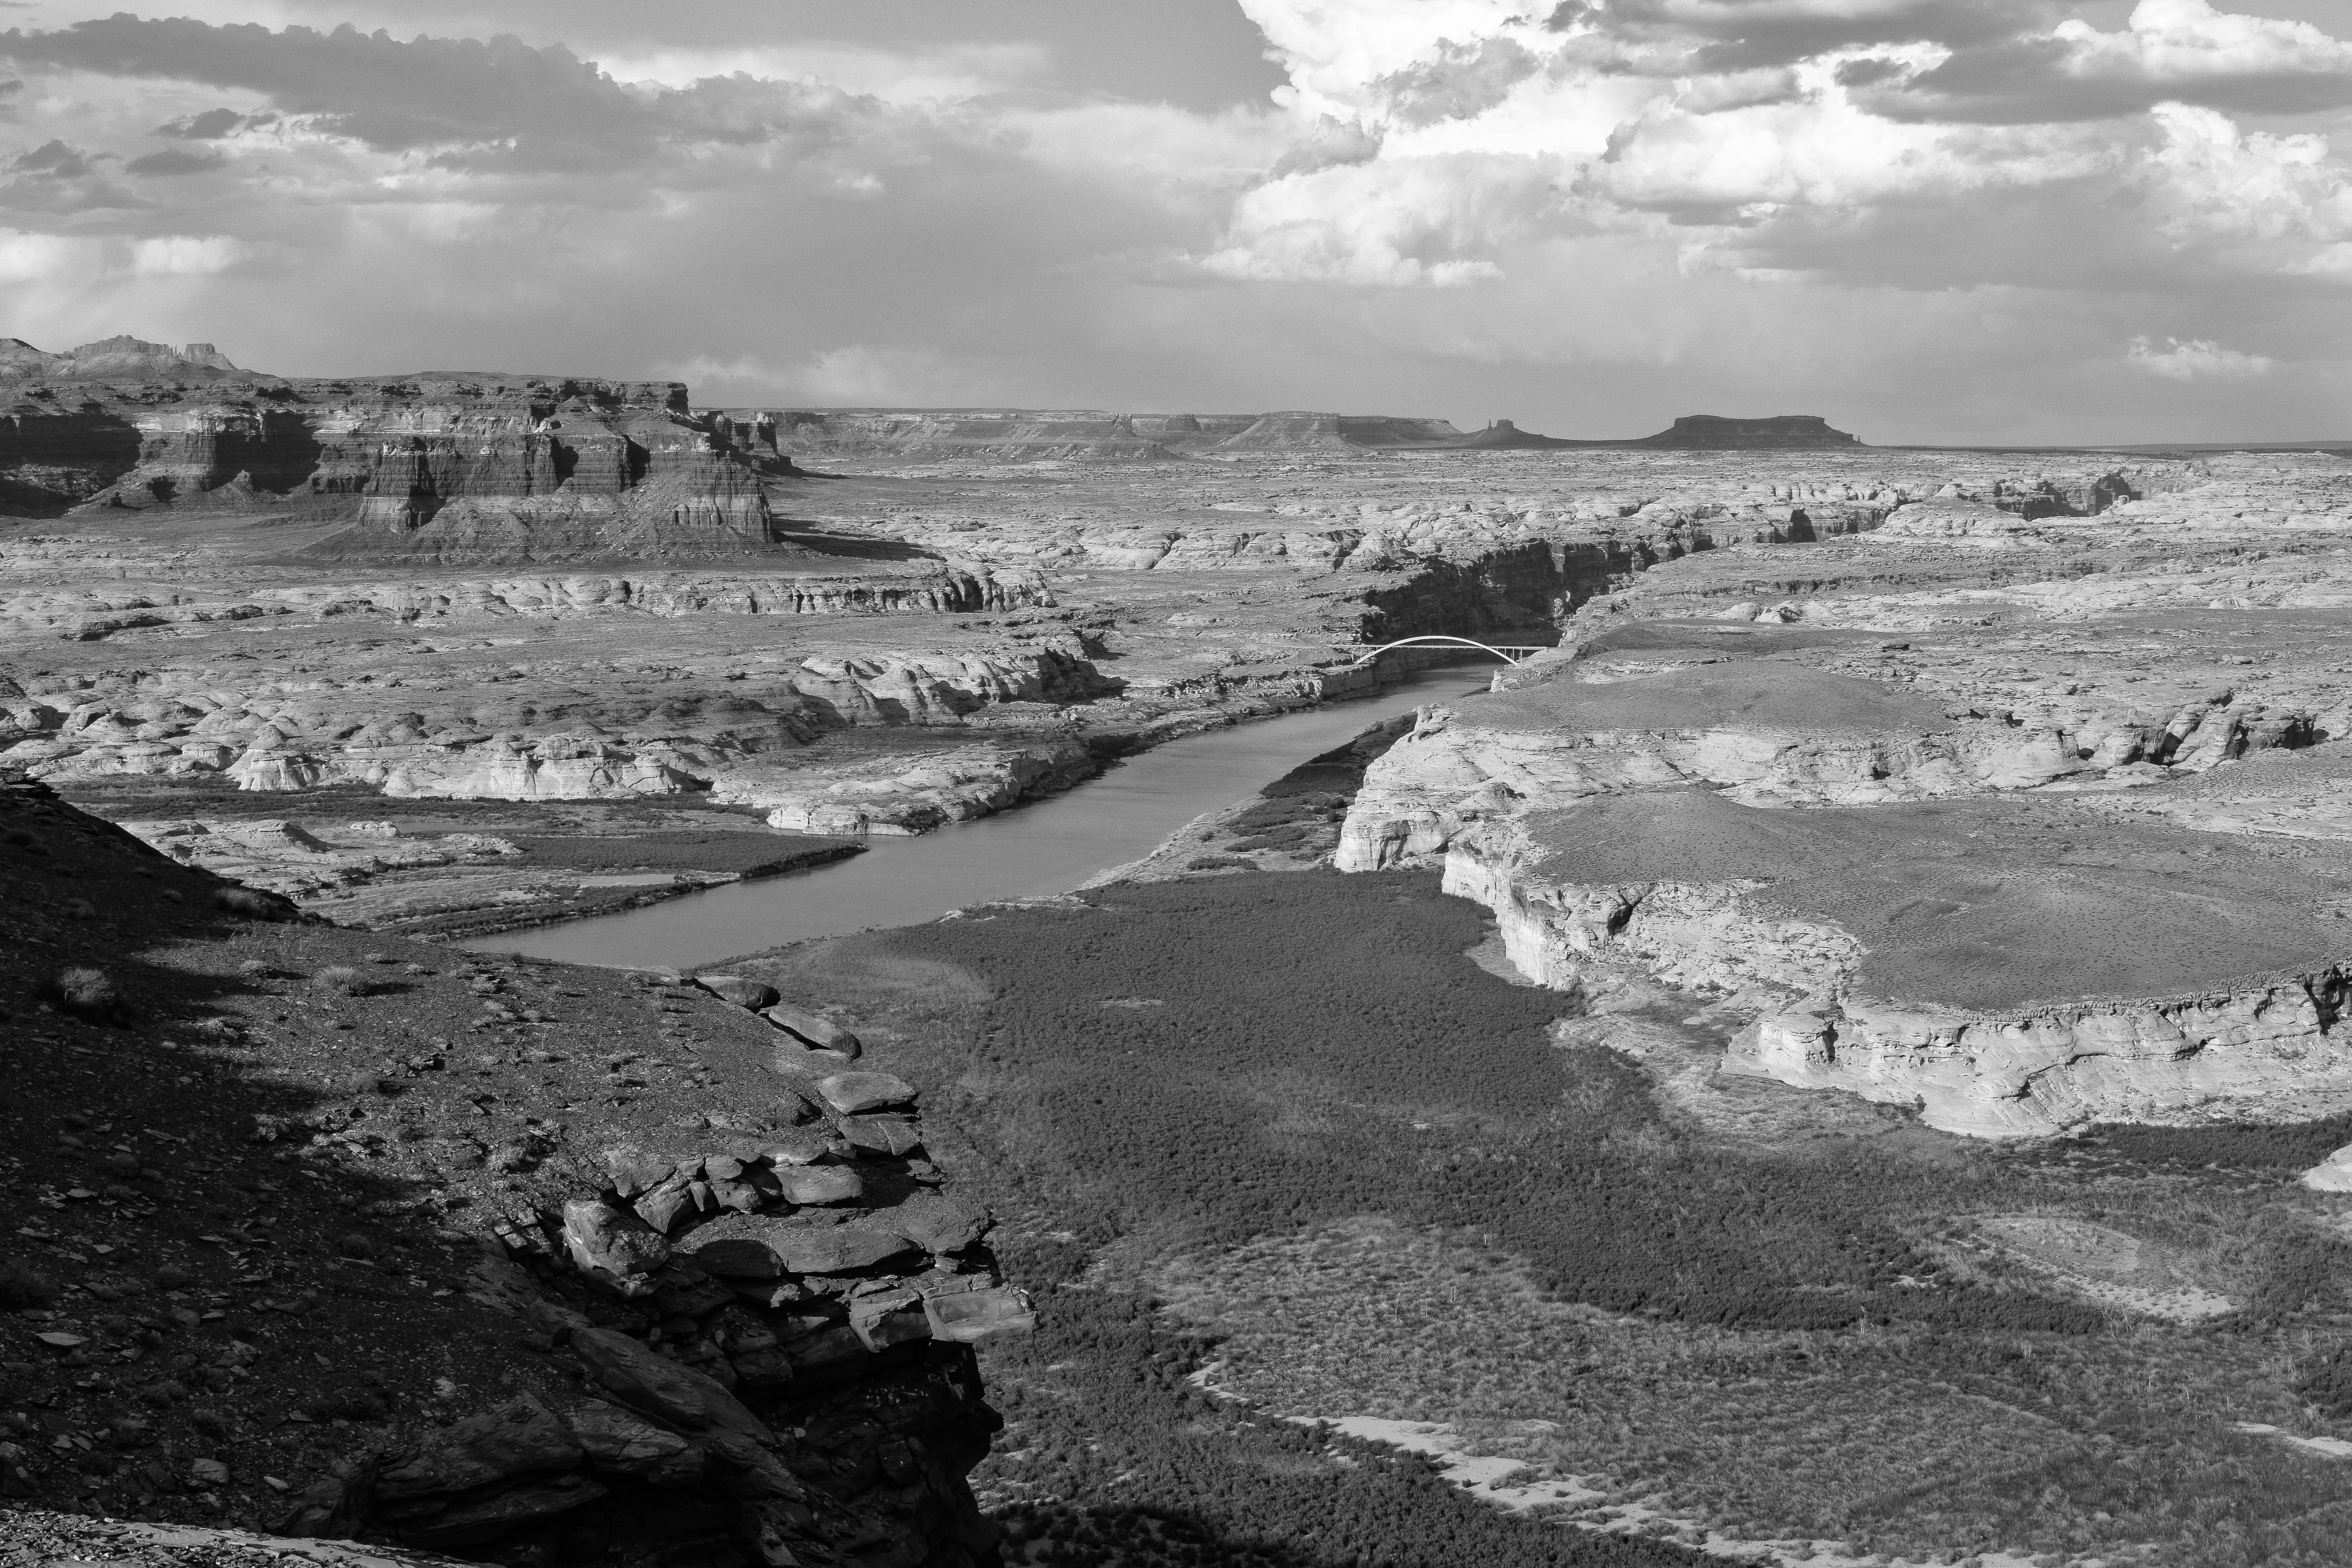
landscape, sea, coast, rock, black and white, white, bridge, photography, desert, lake, river, canyon, nikon, black, monochrome, terrain, bw, blackandwhite, blackwhite, geology, colorado, utah, badlands, plateau, noiretblanc, noir, blanc, negro, blanco, schwarz, pretoebranco, blancoynegro, nero, branco, byn, lakepowell, coloradoriver, glencanyon, weis, bianconero, bianco, blanconegro, bn, noirblanc, biancoenero, pretobranco, preto, schwarzundweis, nikond3300, southwest, hite, riocolorado, hitecrossing, aerial photography, monochrome photography